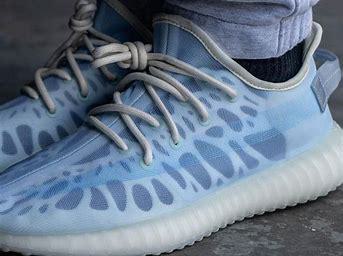
Brand: Adidas
Model: 350